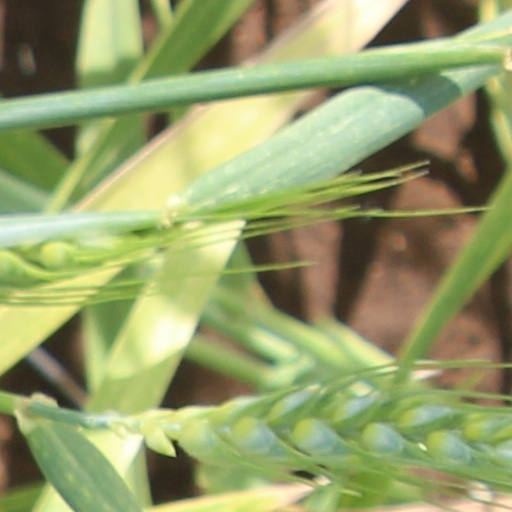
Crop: wheat